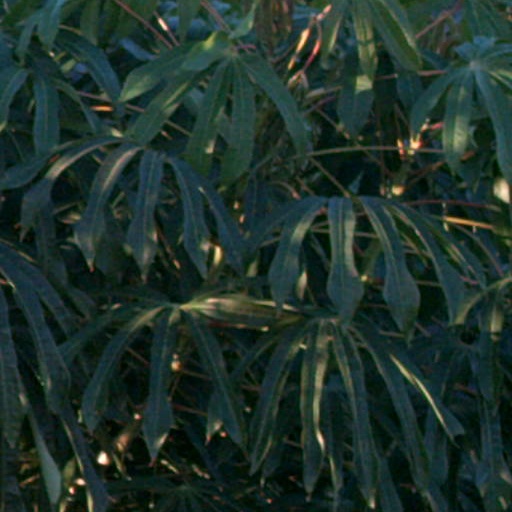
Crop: cassava